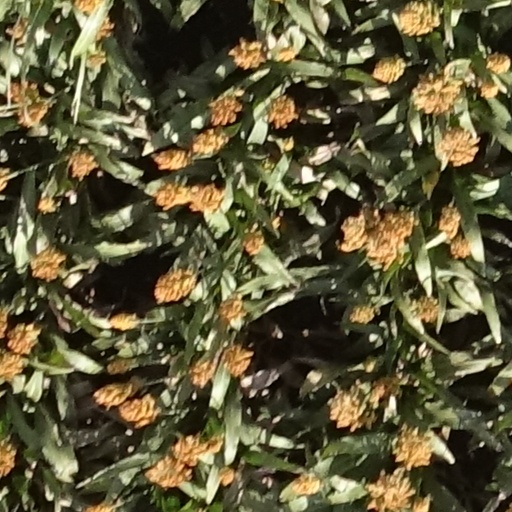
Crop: sorghum